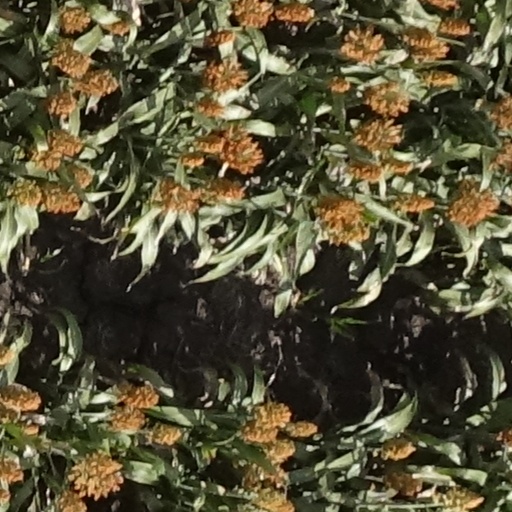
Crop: sorghum